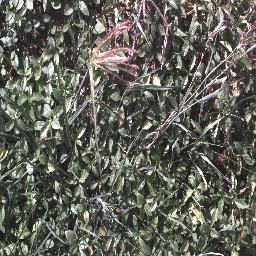
Label: negative